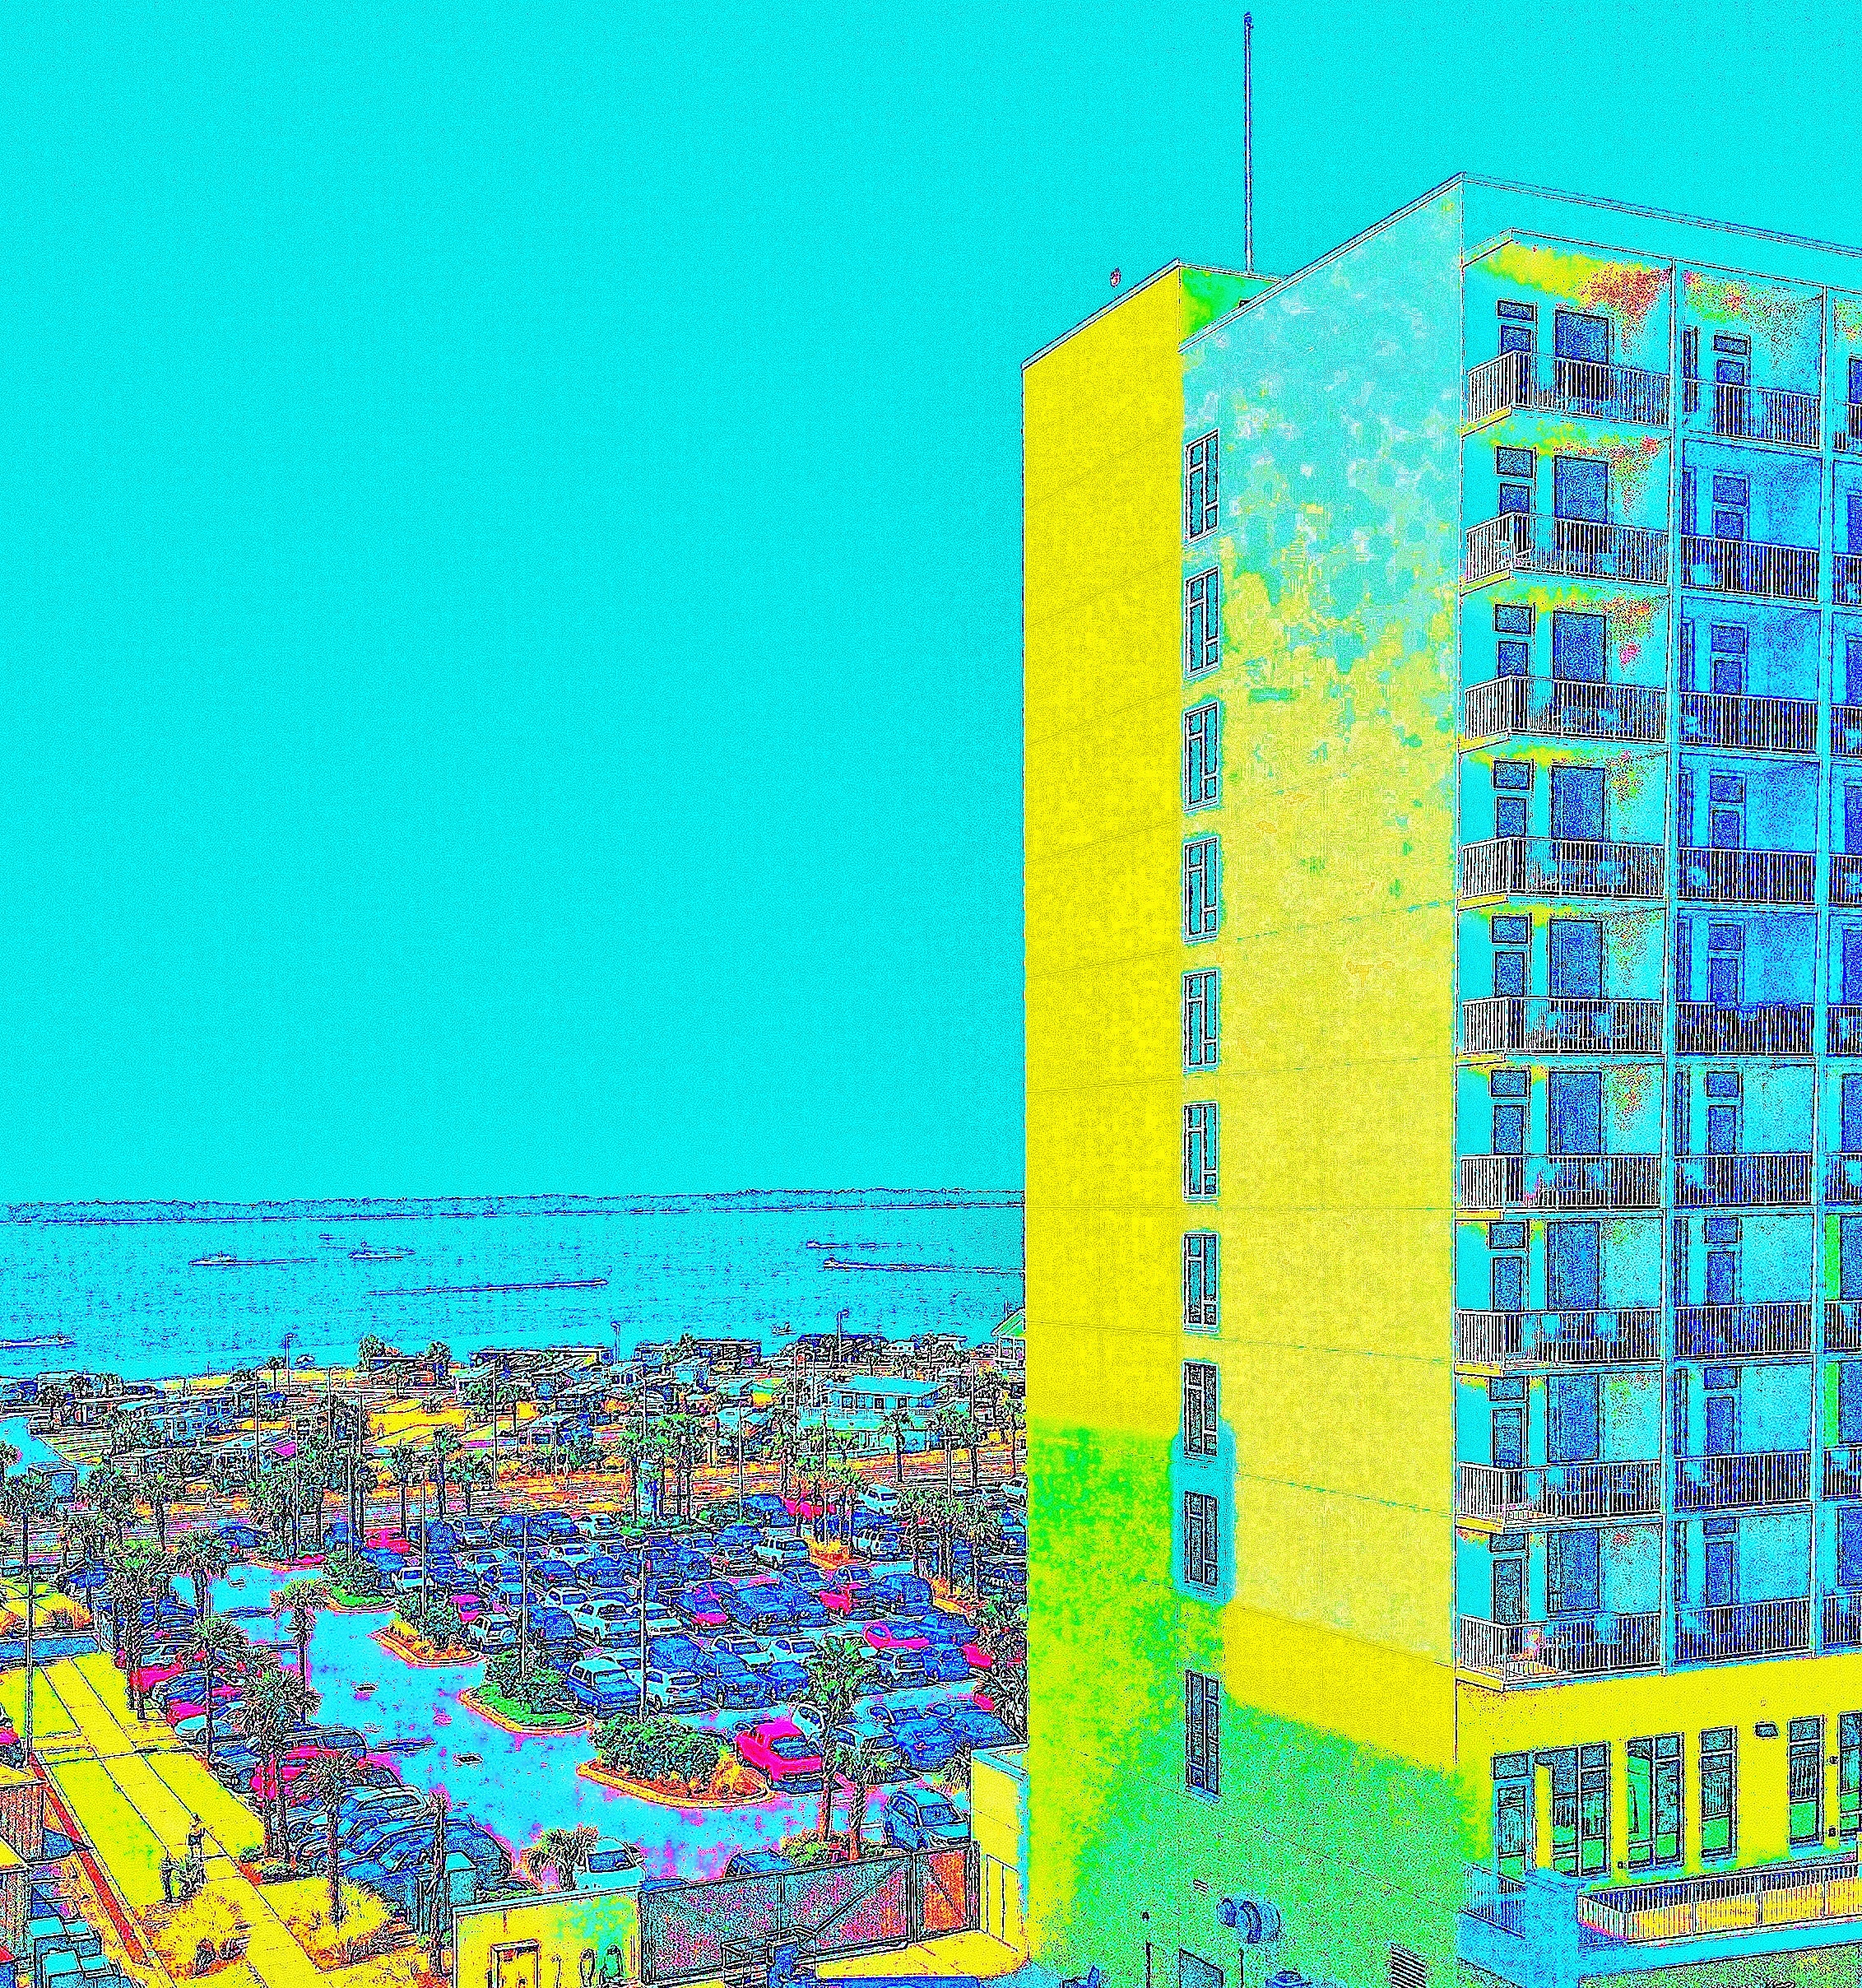
skyline, city, skyscraper, pattern, line, art, illustration, ecosystem, biome